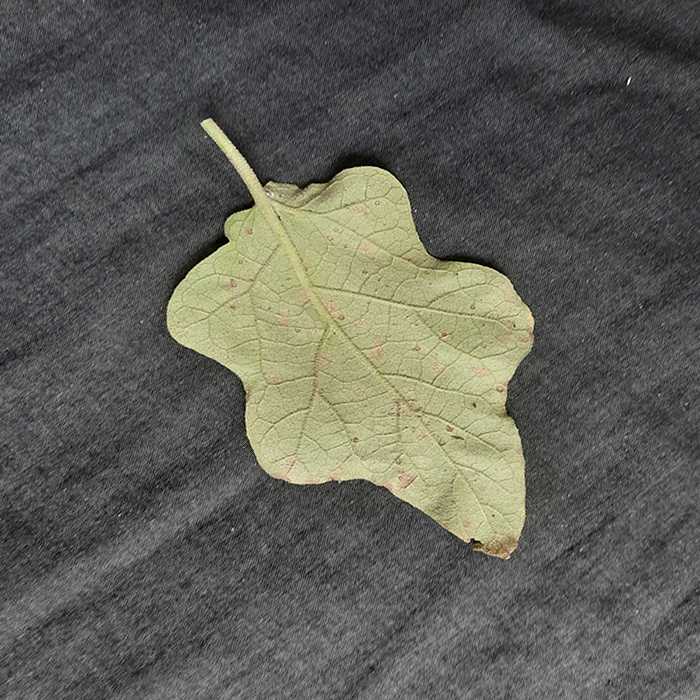
Plant: Eggplant
Label: Eggplant Cercopora leaf spot